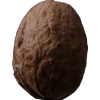
Label: images